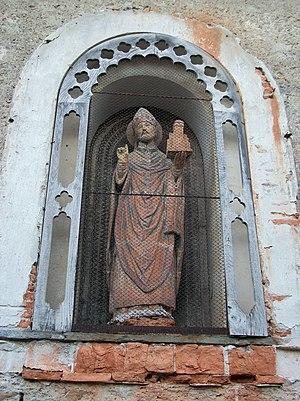
Statue de Bertrand de Comminges avec la représentation en miniature de la Cathédrale Notre-Dame de Saint-Bertrand-de-Comminges dans sa main gauche.
Bertrand de Comminges né à L'Isle-Jourdain, Gers, vers 1050 et mort à Lugdunum Convenarum en 1123, évêque et patron de Comminges.
Tibiran-Jaunac est une commune française située dans le département des Hautes-Pyrénées, en région Occitanie.